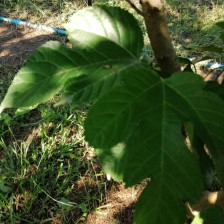
Variety: RedKing